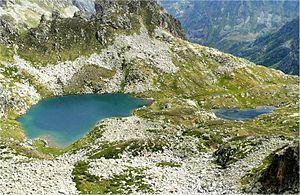
L’étang des Redouneilles des brebis est un petit étang des Pyrénées françaises, situé en Ariège, dans la vallée de Siguer à 2 228 mètres d'altitude, entre l'étang de Peyregrand et le pic des Redouneilles.